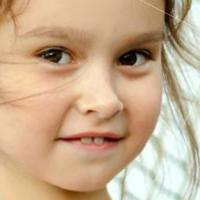
Age group: age 01-10